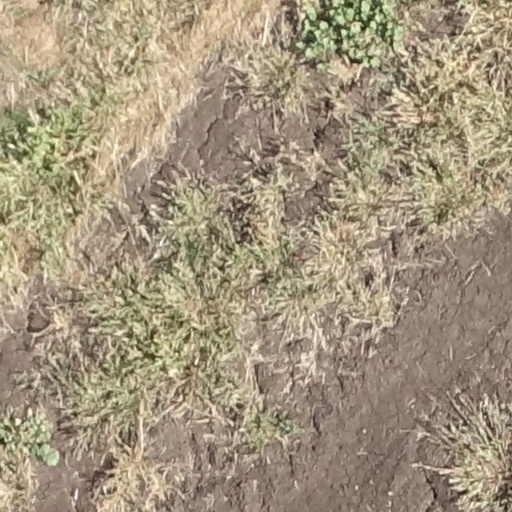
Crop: sorghum